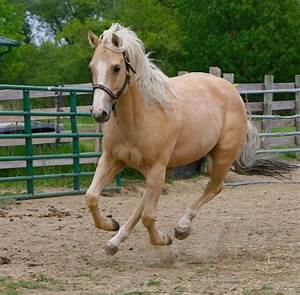
Label: horse